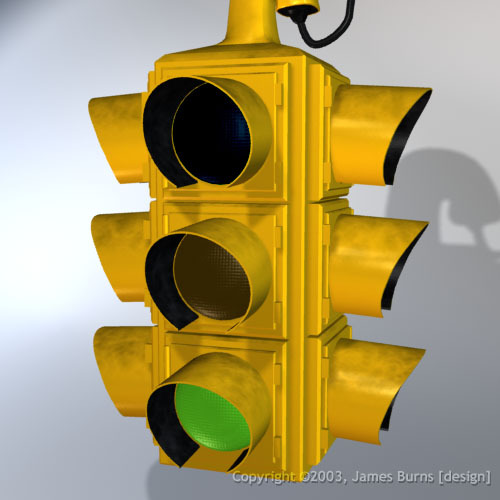
Label: not_food